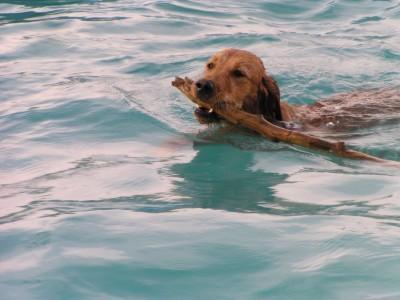
curly-coated_retriever